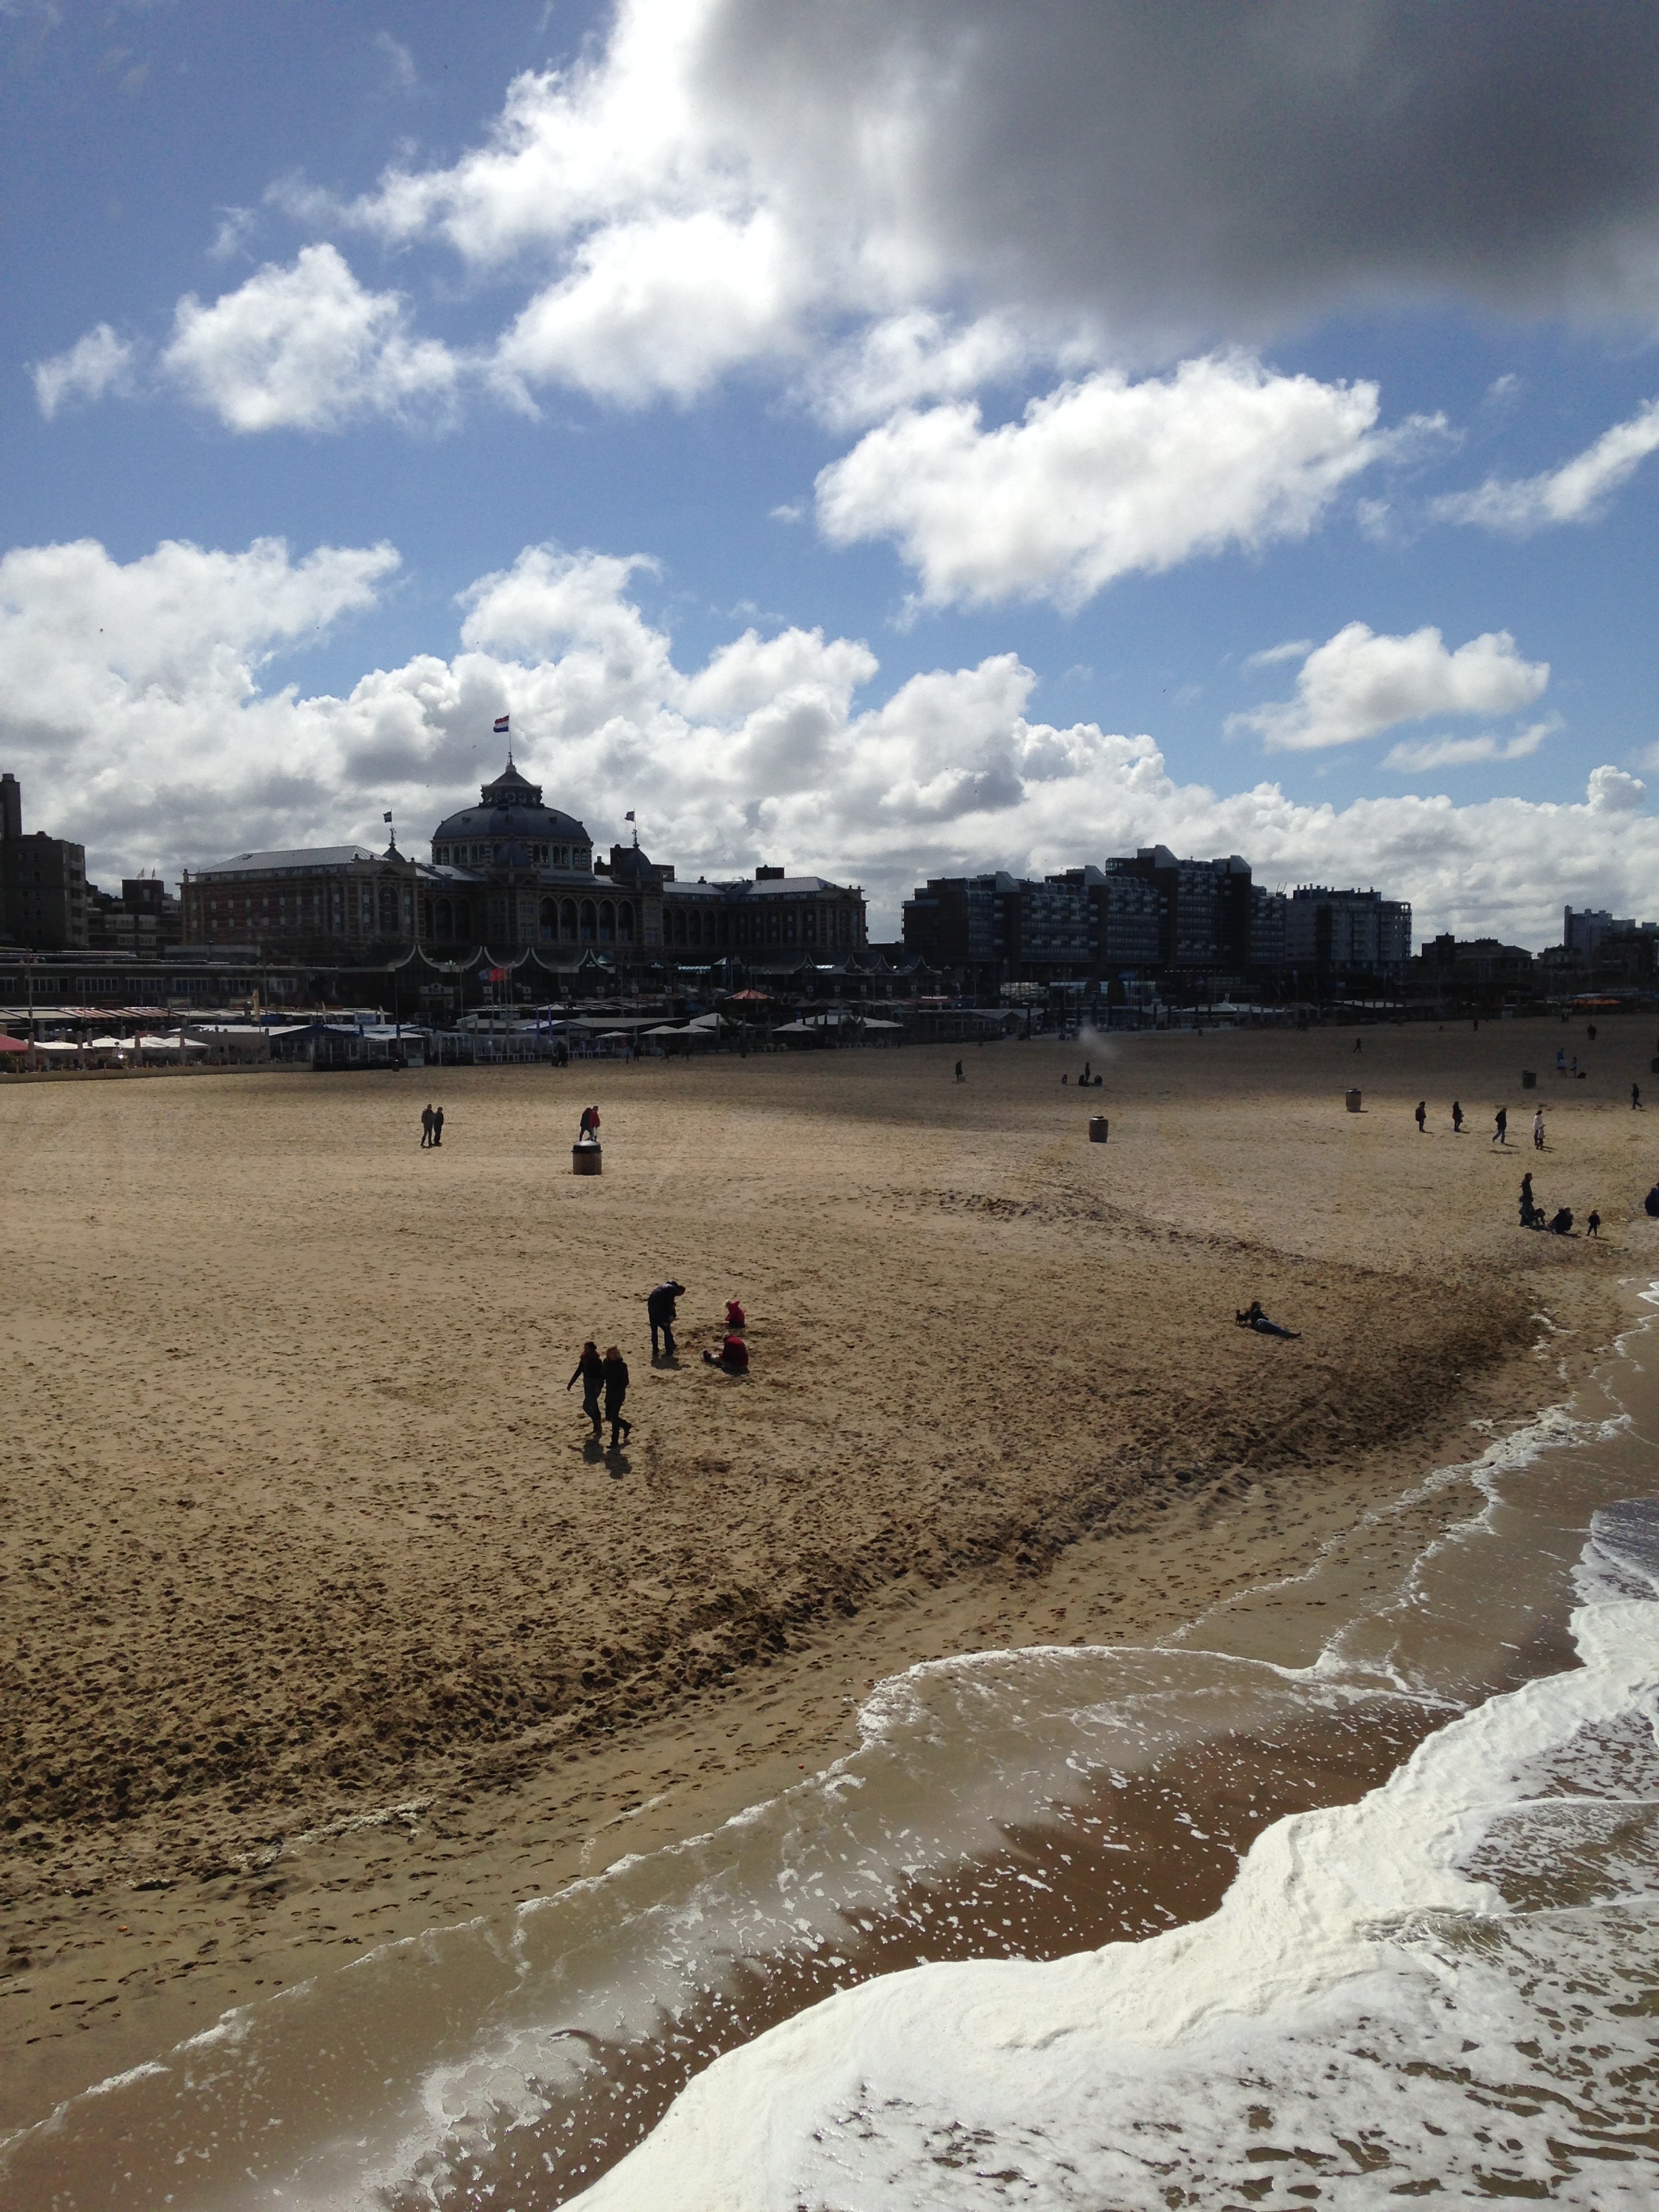
beach, landscape, sea, coast, sand, cloud, shore, body of water, rural area, mudflat